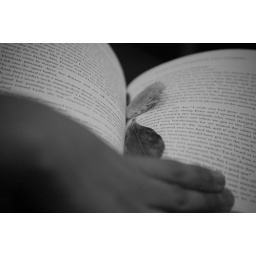
flowers grow in books too